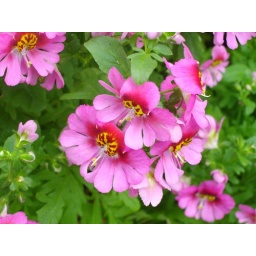
pink flowers in the Melbourne Convervatory